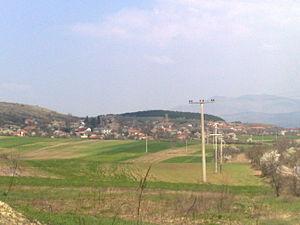
Staro Nagoritchané est un village du nord de la Macédoine du Nord, chef-lieu de la municipalité de Staro Nagoritchané. Le village comptait 555 habitants en 2002. Il est majoritairement serbe. Staro Nagoritchané est célèbre pour son église Saint-Georges, construite au XIVᵉ siècle par le roi serbe Stefan Uroš II Milutin.